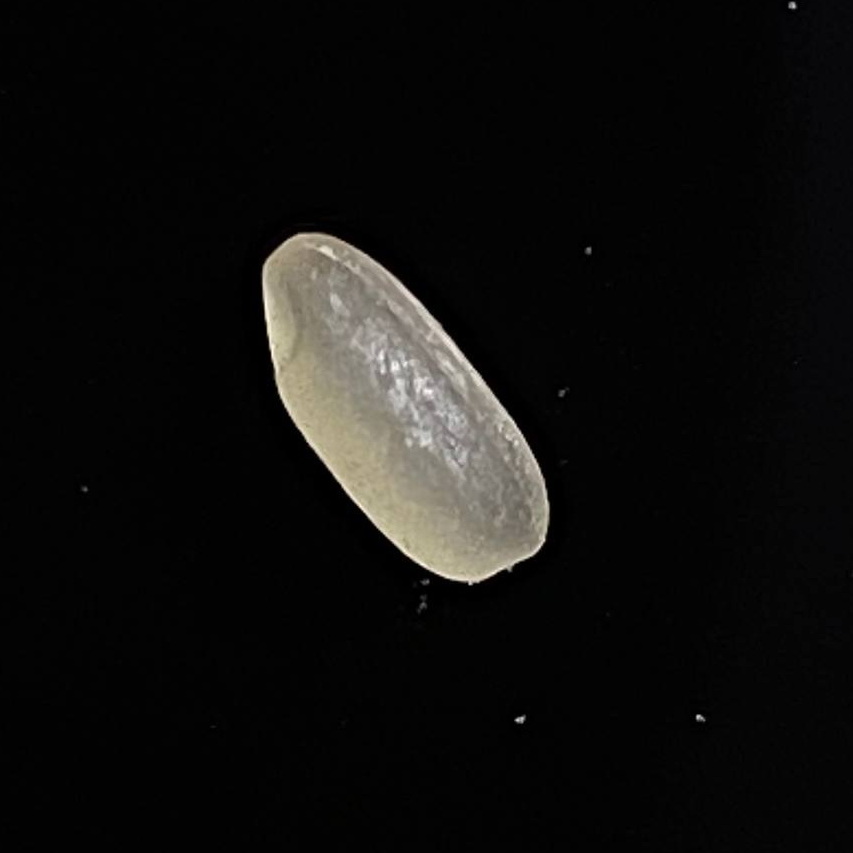
Rice variety: Gutisharna